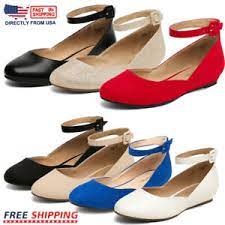
Label: Ballet Flat